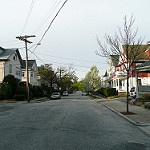
Label: street